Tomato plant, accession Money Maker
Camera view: vertical (180 deg); turntable rotation: 120 degrees
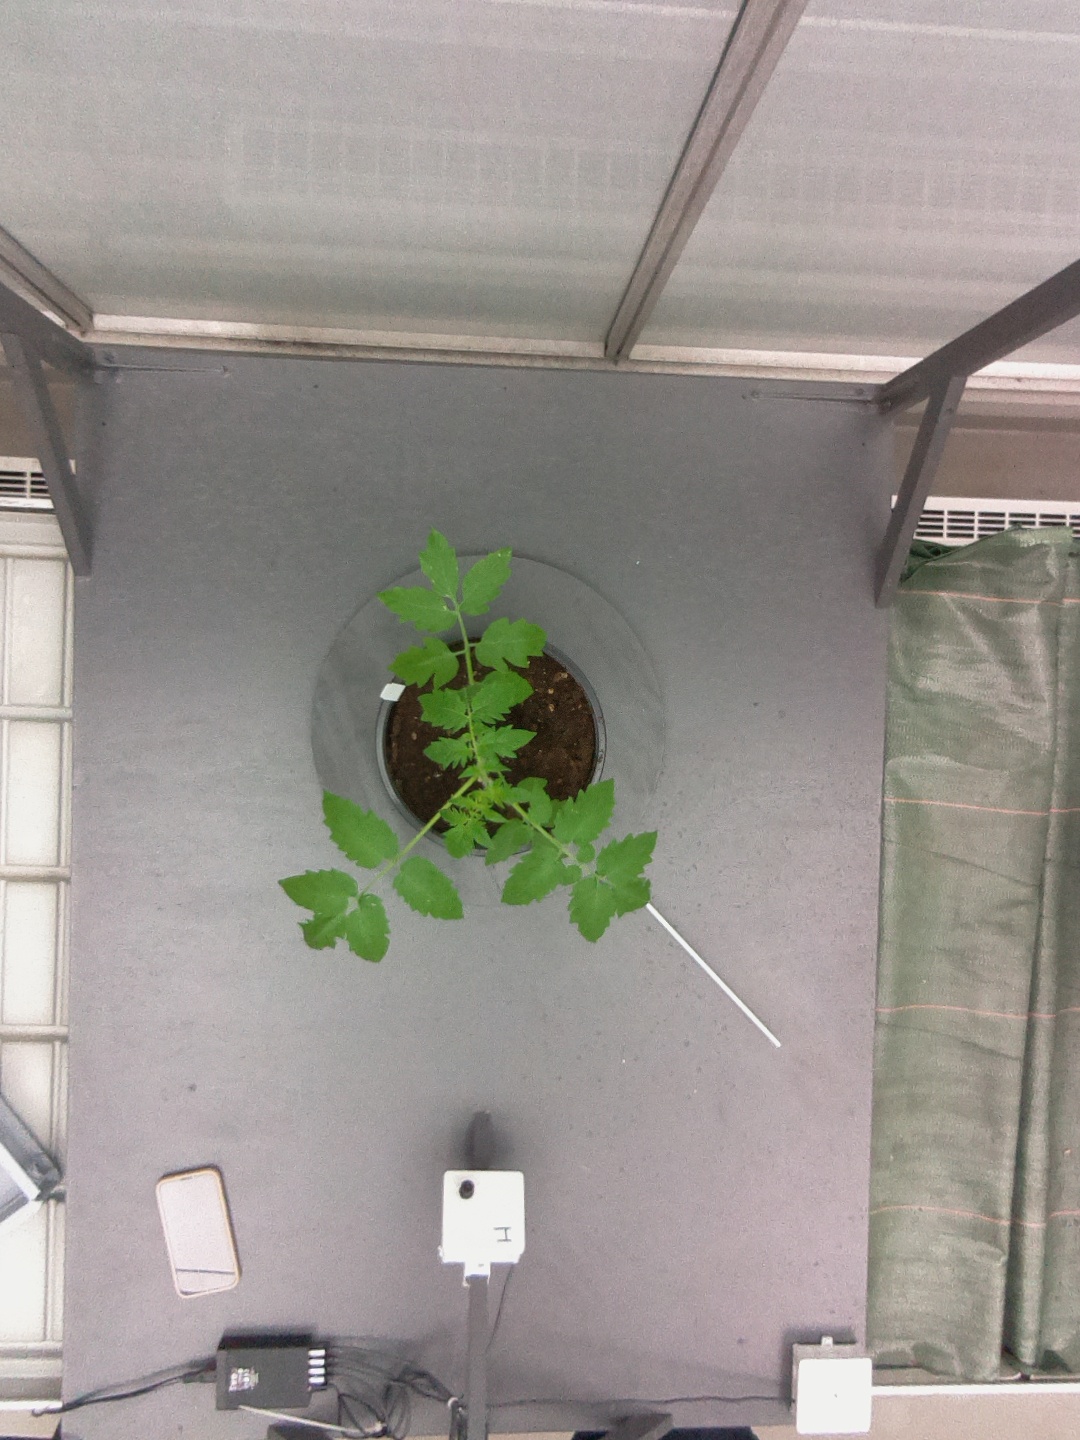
BBCH growth stage 13: 6 of true leaves visible